St. Lucia (musician)

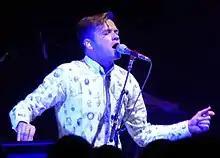
St. Lucia in 2014

Jean-Philip Grobler (born 1983), known for his musical project St. Lucia, is a South African singer and musician based in Konstanz, Germany. He is signed to Nettwerk Records and to date has released five albums: "When the Night" (2013), "Matter" (2016), "Hyperion" (2018), "Utopia" (2022), and "Fata Morgana: Dawn" (2025).